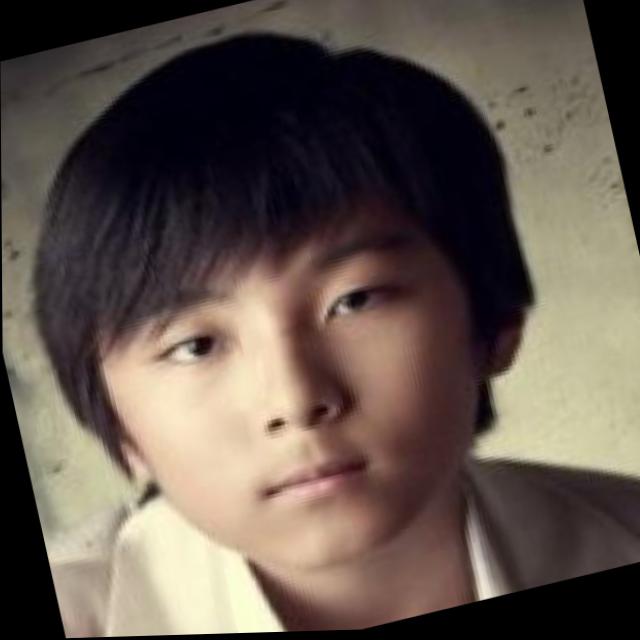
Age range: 13-20